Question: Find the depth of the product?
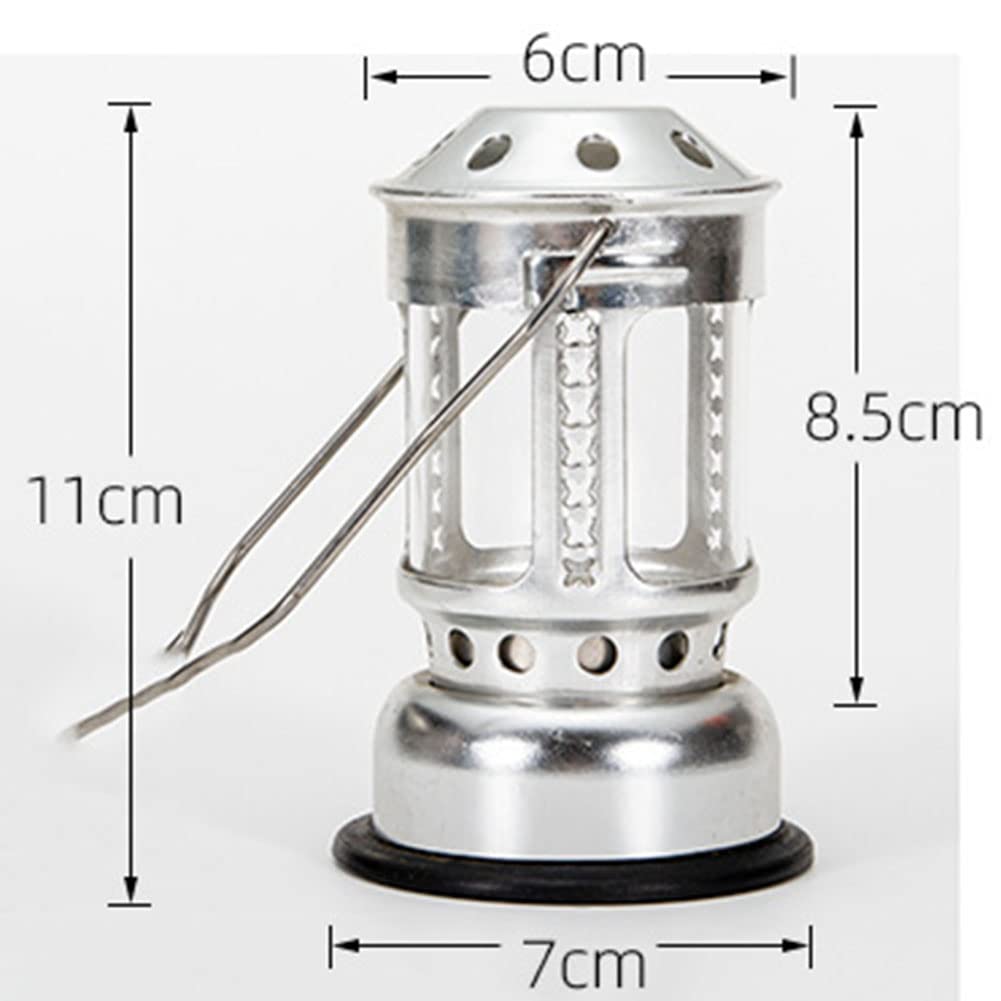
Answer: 6.0 centimetre